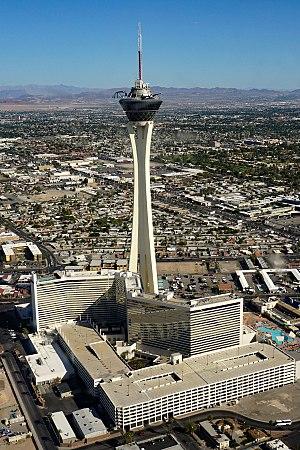
Le STRAT Hotel, Casino & Skypod est un complexe hôtel-casino situé sur le Strip, à Las Vegas dans l'État du Nevada. Il est la propriété du groupe American Casino & Entertainment Properties. L’hôtel offre 2 444 chambres et un casino d’environ 7 400 m². La tour du Stratosphere est la plus haute tour d’observation des États-Unis.